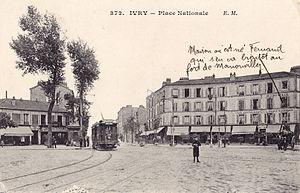
Carte postale ancienne éditée par EM, n°372
Ivry-sur-Seine est une commune française située dans le département du Val-de-Marne en région Île-de-France. Limitrophe de Paris, la ville fait partie de la Métropole du Grand Paris.